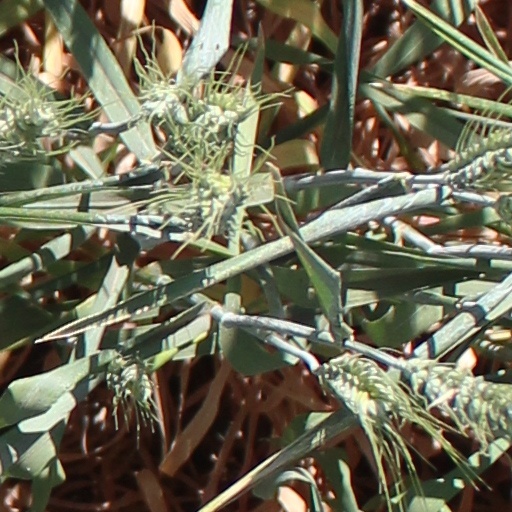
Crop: wheat